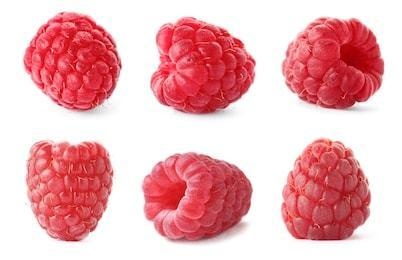
Label: raspberry